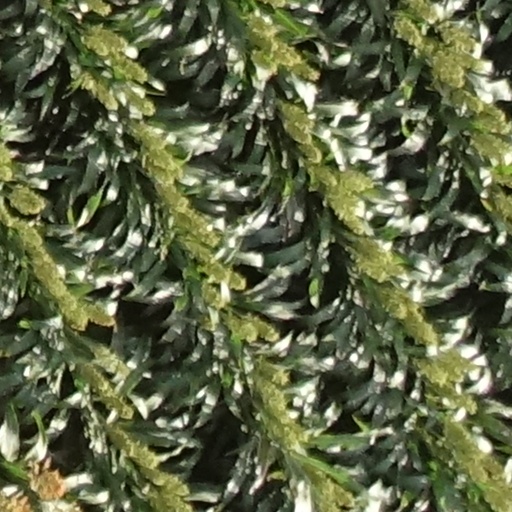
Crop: sorghum